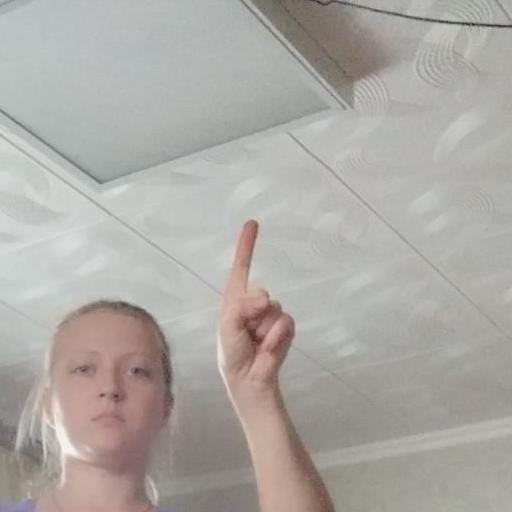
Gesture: one